Clinton Street Theater

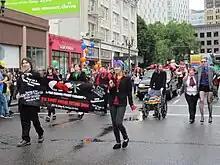
Members of the Clinton Street Cabaret, who present "The Rocky Horror Picture Show", walking in Portland's Pride Parade in 2014

Seth and Nicola Sonstein purchased the business from Elizabeth Rozier in September 2003. The couple "fell in love with both the city and the theater" after visiting in July 2002 as coordinators of San Francisco's Sick Puppy short film festival. The Sonsteins added heating and air conditioning, both firsts for the theater, and refurbished the bathrooms, lobby and walls, among other upgrades. Screening independent films and supporting local filmmakers remain the couple's primary goals.